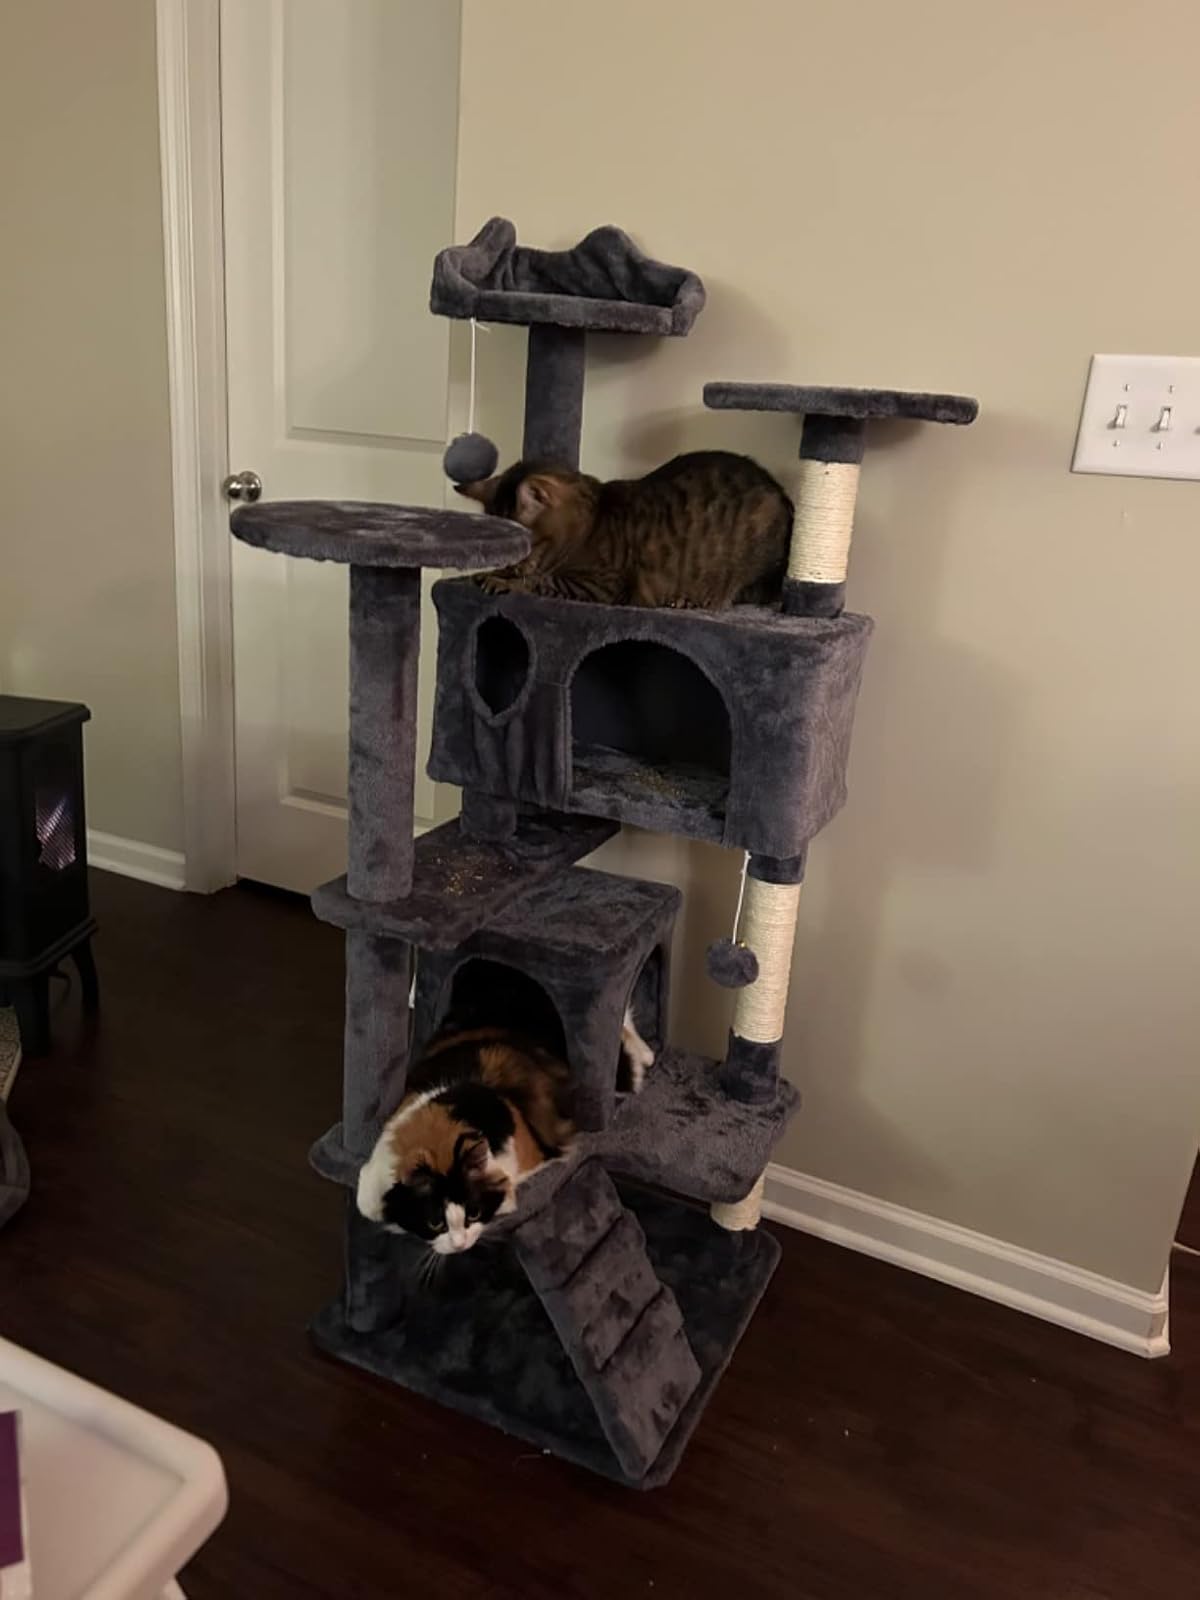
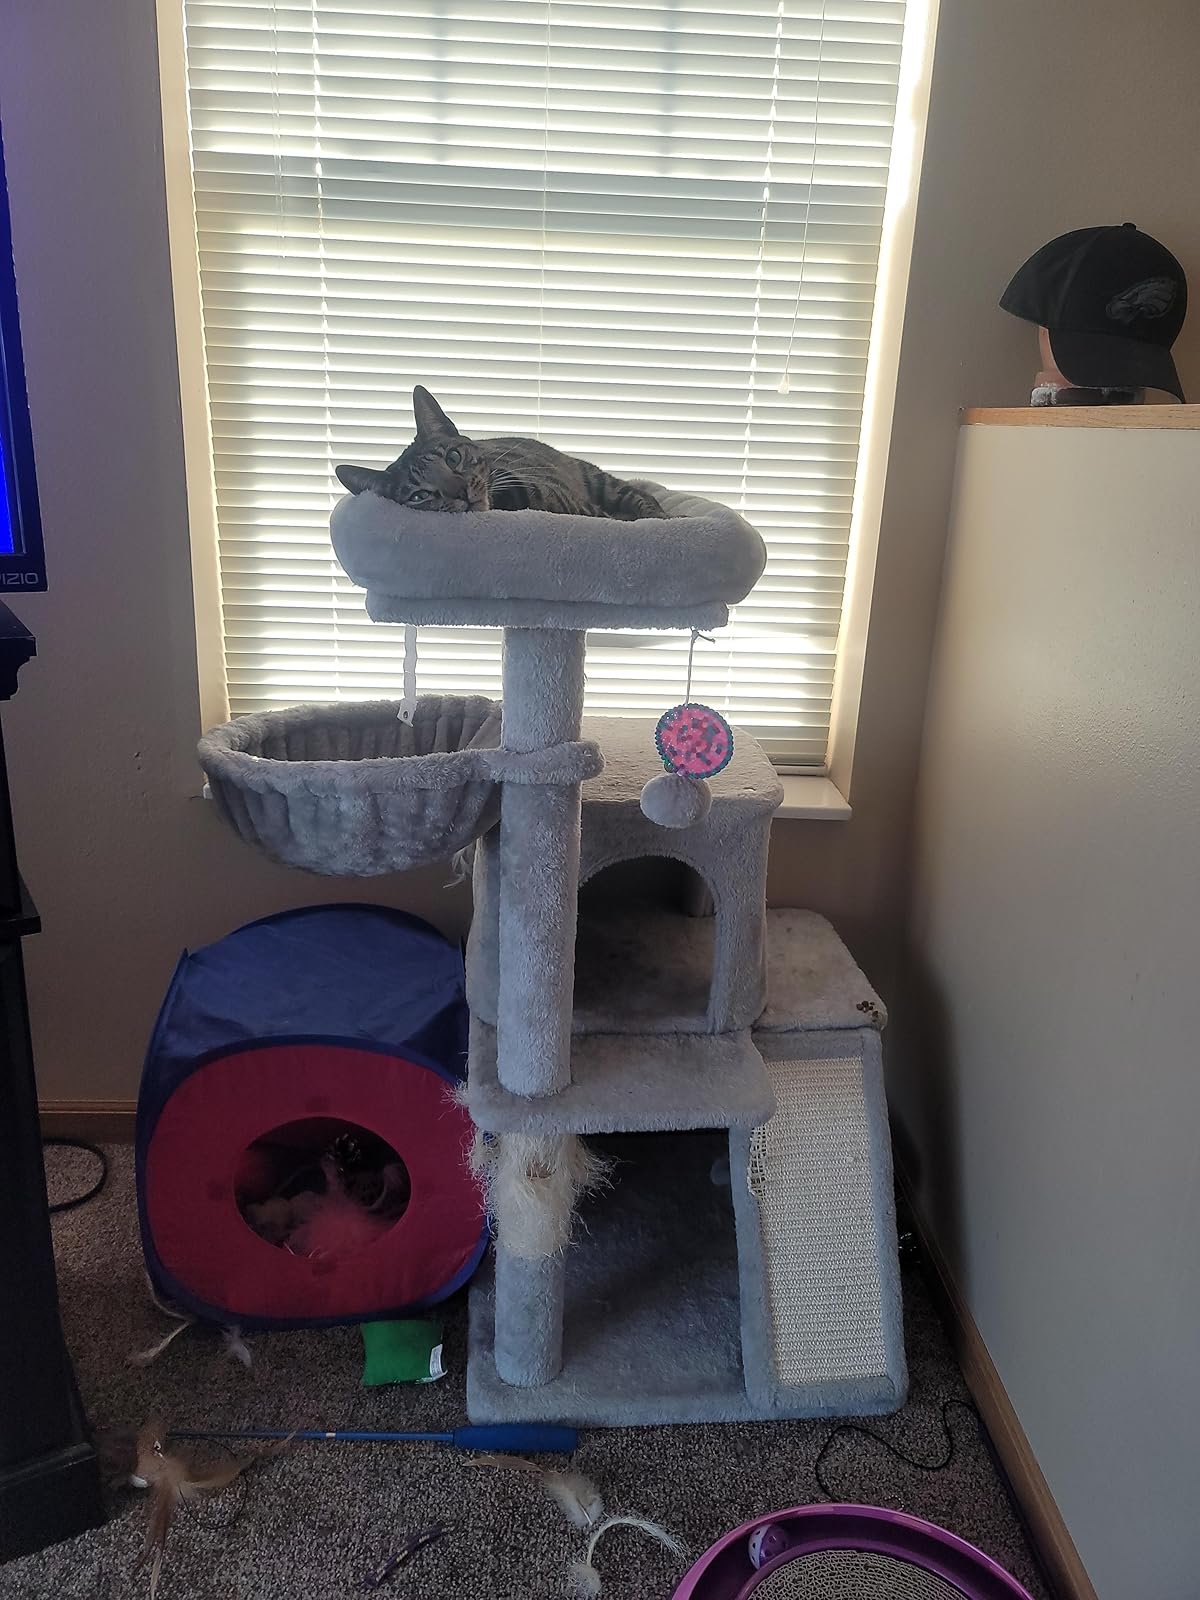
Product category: items_cat tree
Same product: no